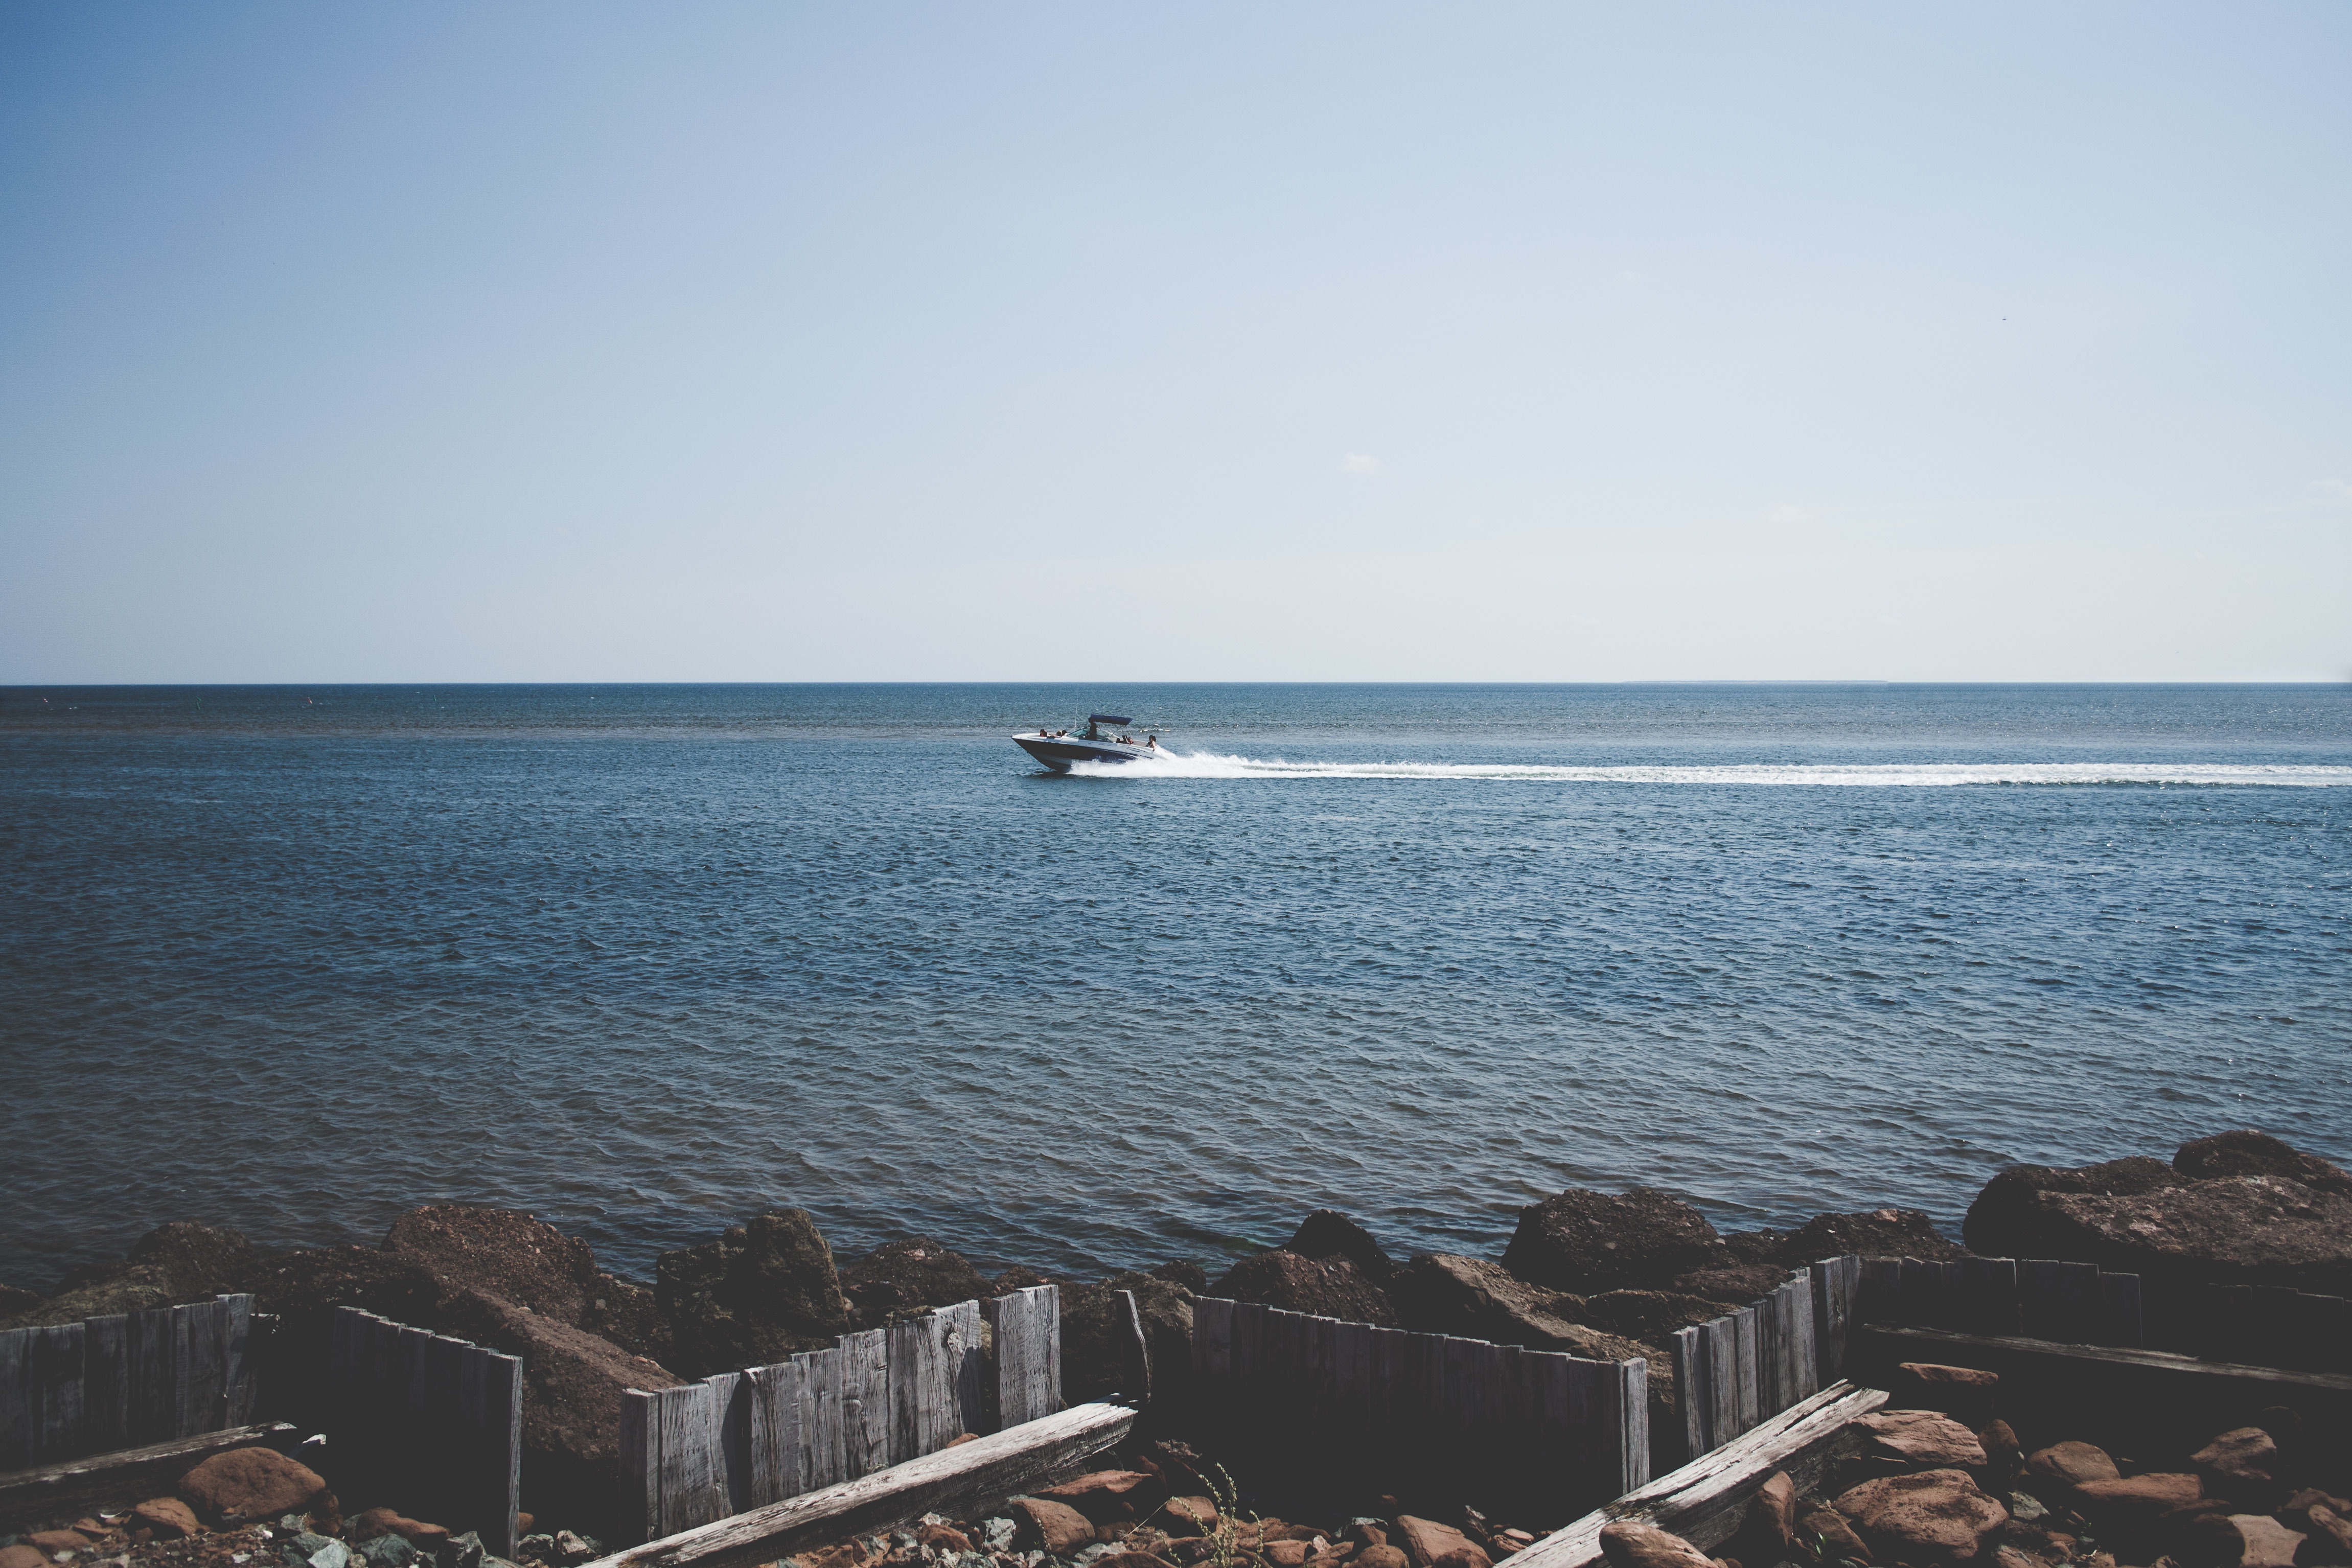
beach, sea, coast, water, rock, ocean, horizon, boat, shore, wave, cliff, dusk, tower, bay, terrain, body of water, cape